Ljubinka Bobić

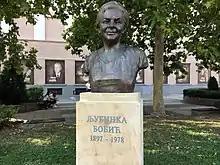
Bust of Bobić in Kruševac

A street is named after her in New Belgrade, Bežanija, as well in Jakovo and Lazarice near Kruševac. Prominent theatre acting award, Ljubinka Bobić Award is given in her honour.